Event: Nepal Earthquake
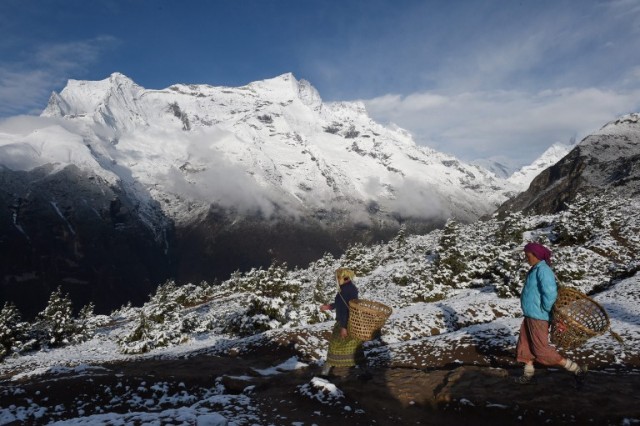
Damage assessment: no_damage